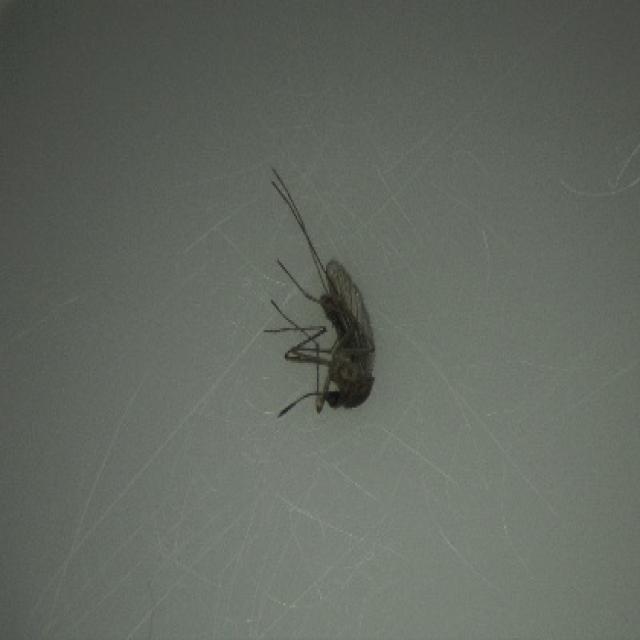
Species: culex_tritaeniorhynchus